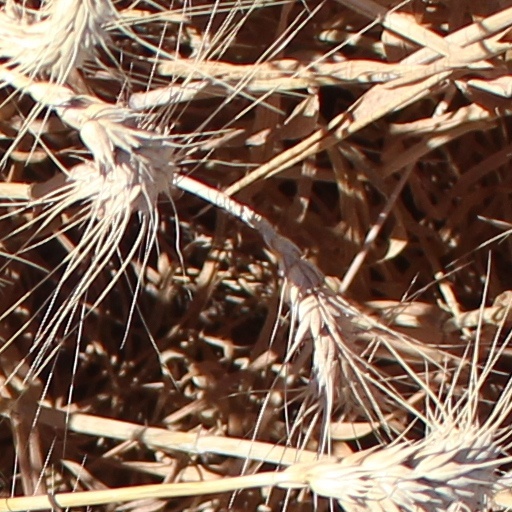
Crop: wheat